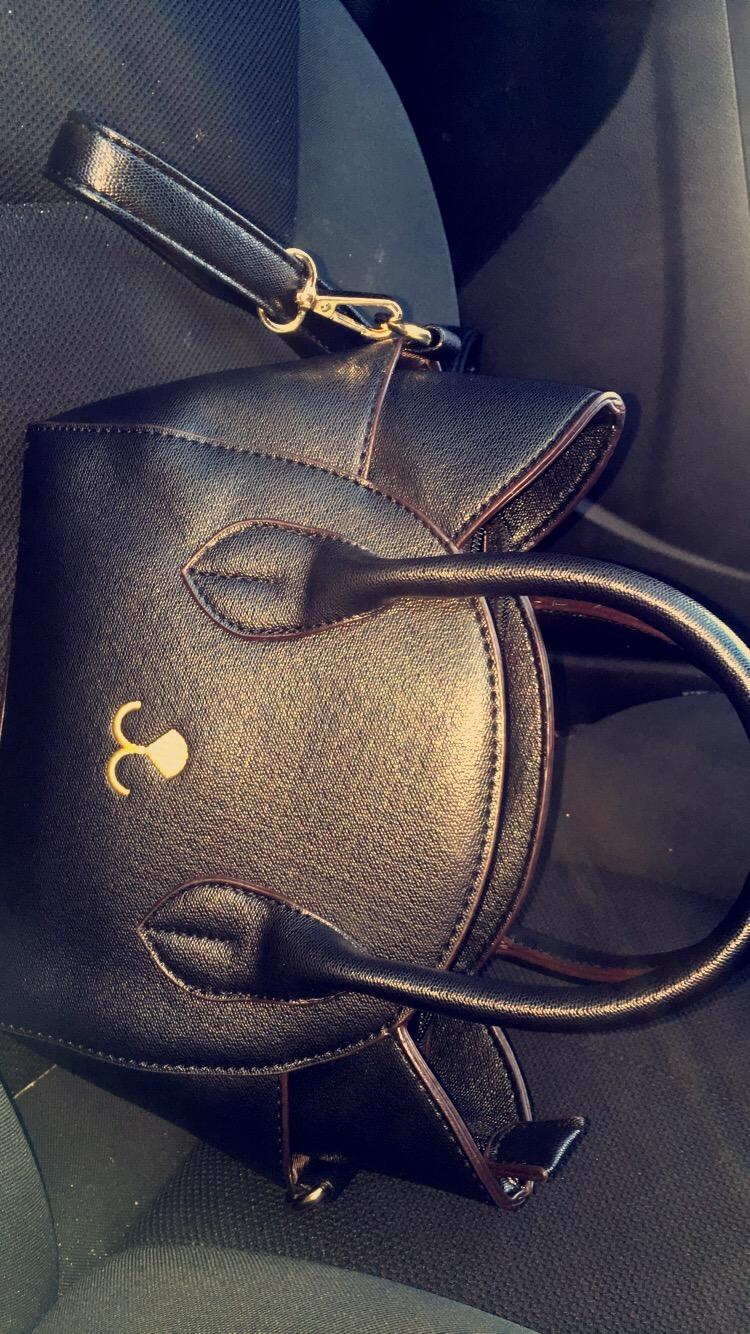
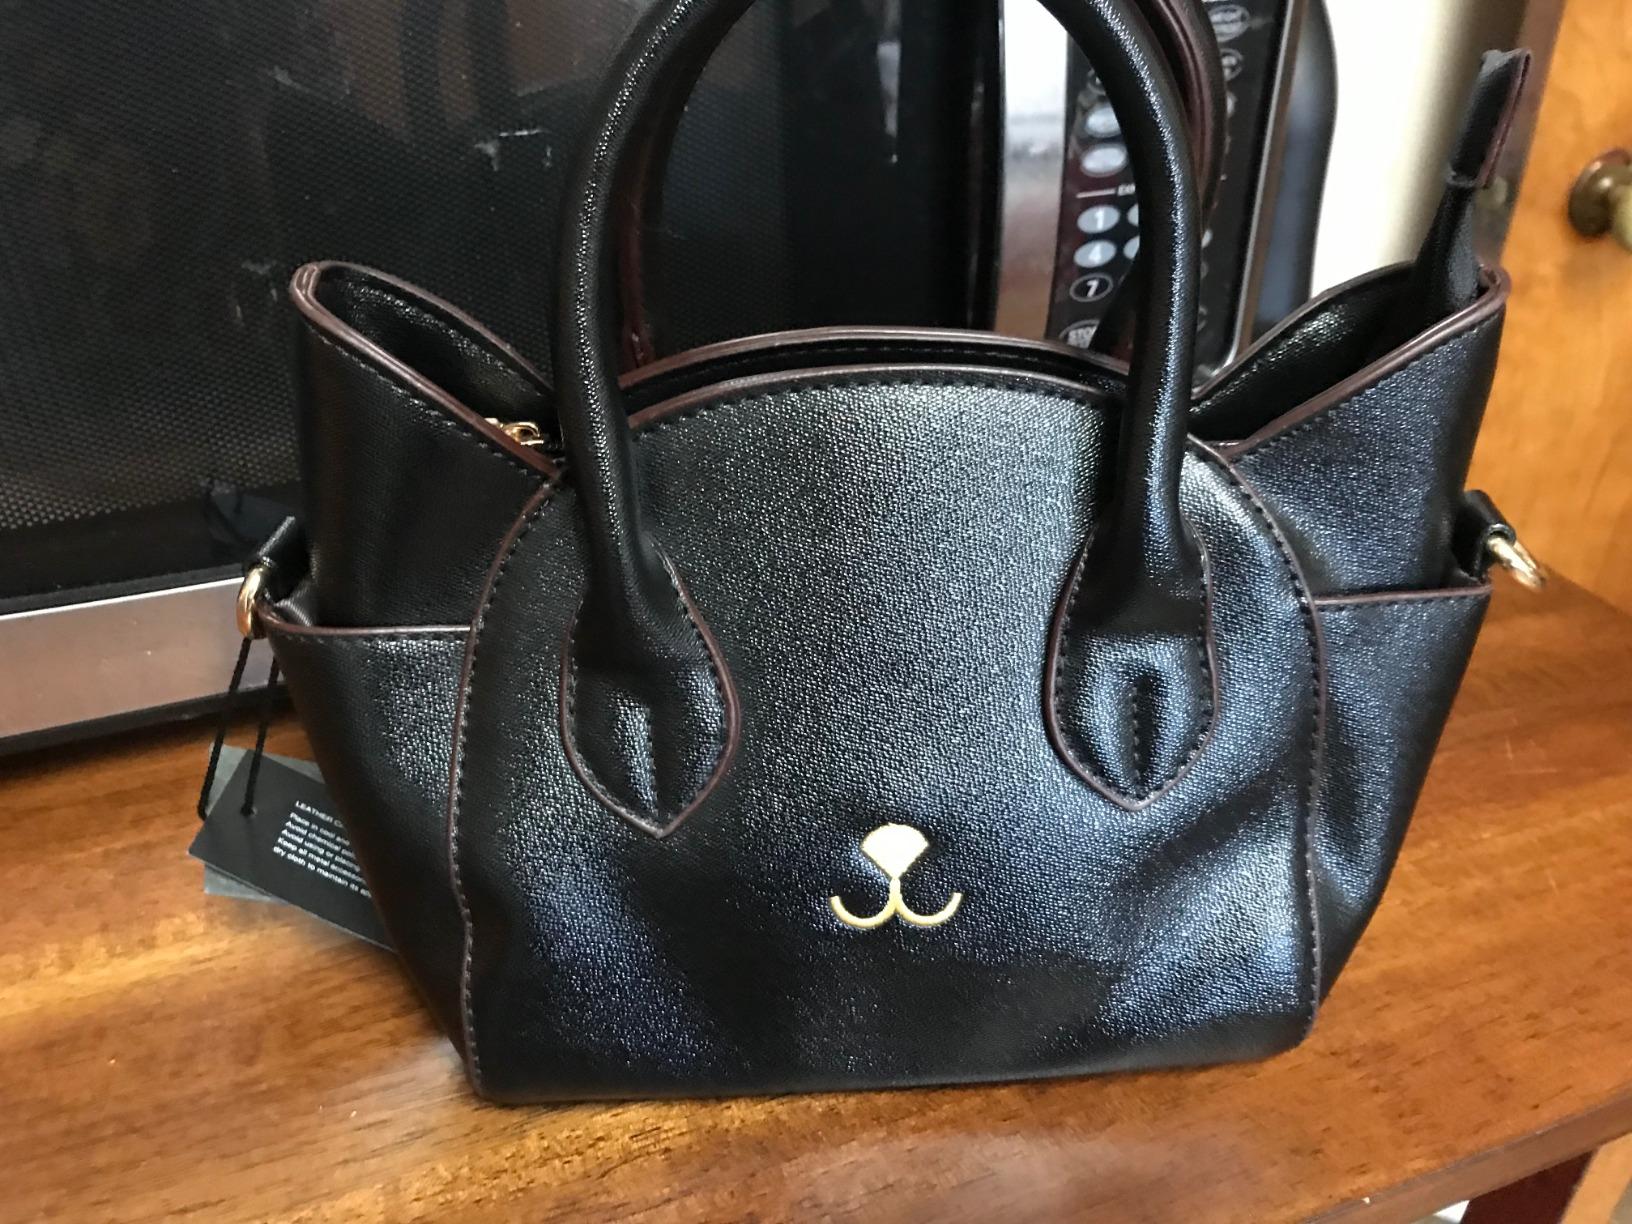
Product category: accessories_handbag
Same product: yes